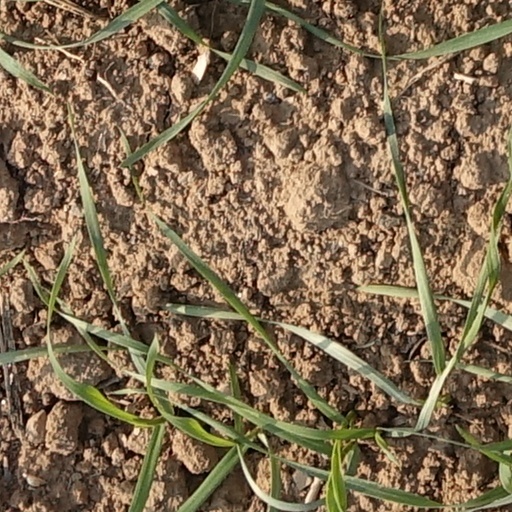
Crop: wheat